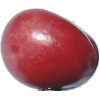
Label: Cherry 2